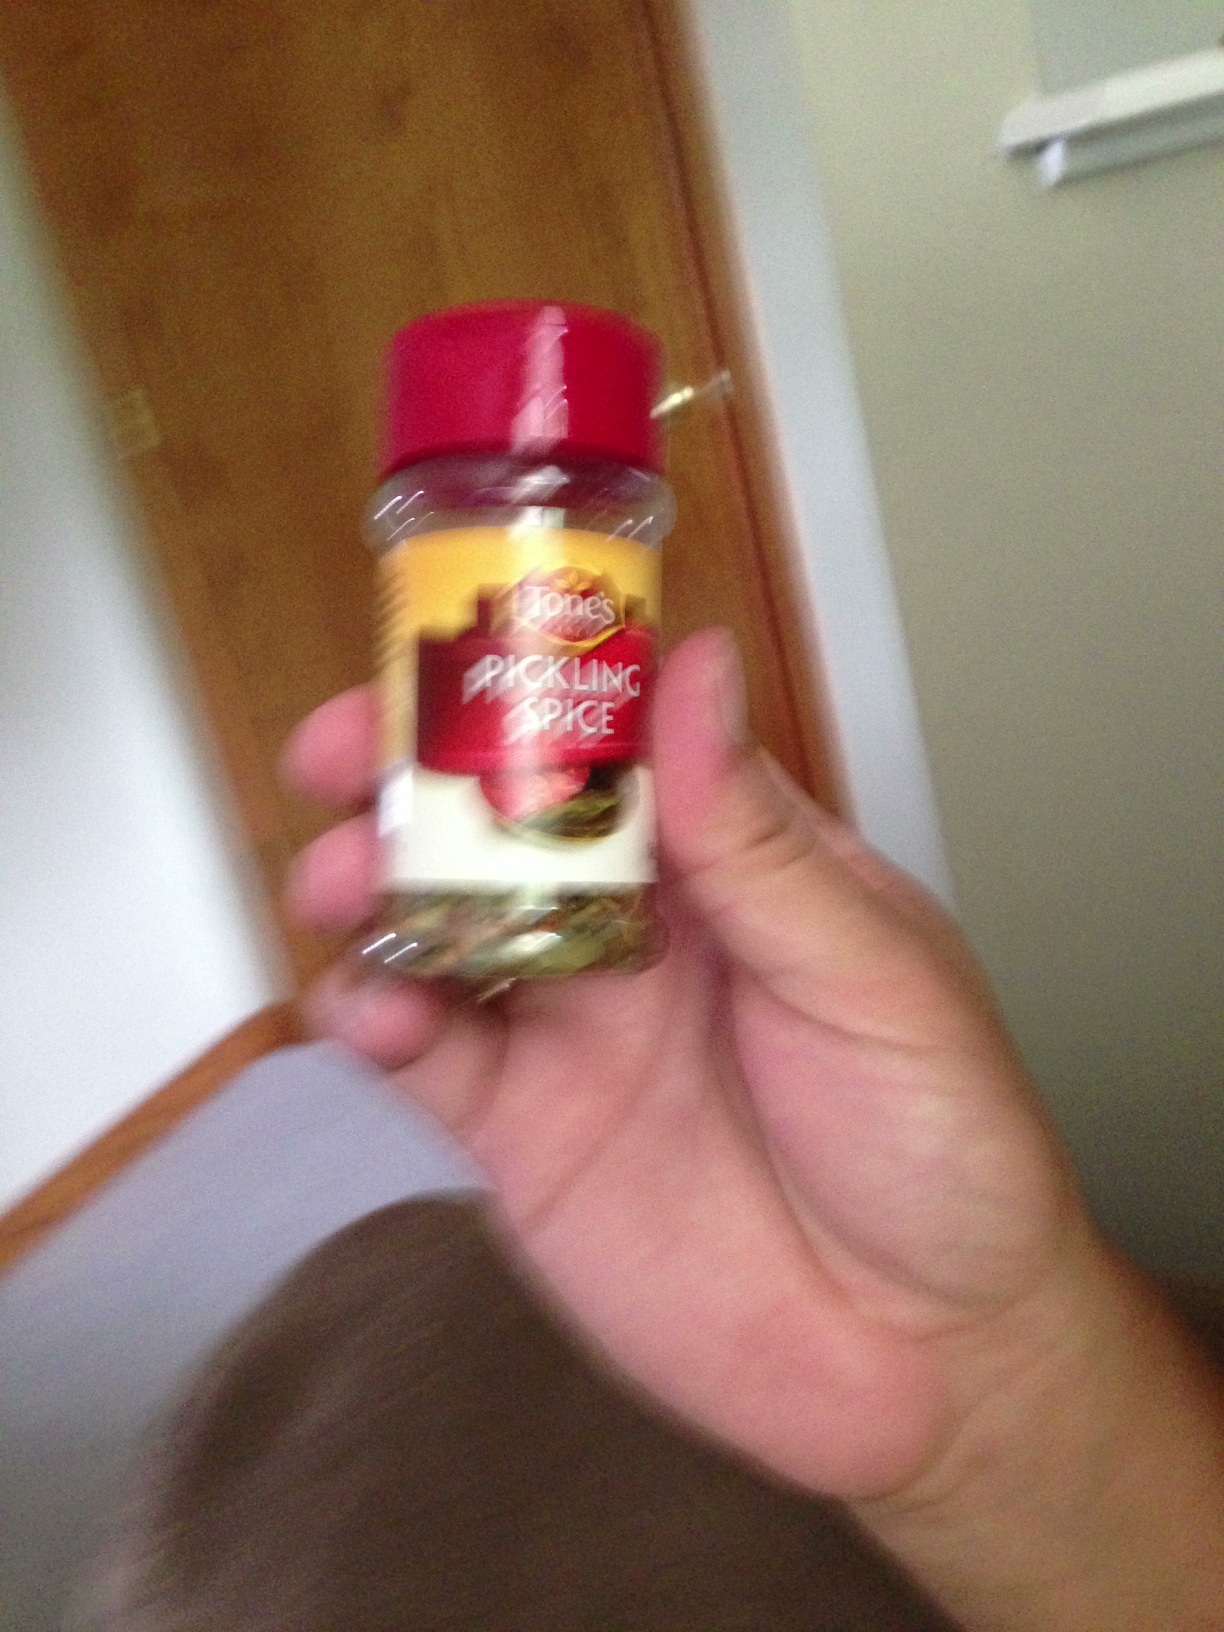Question: Is this pickling spice?
Answer: yes